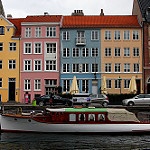
Label: buildings